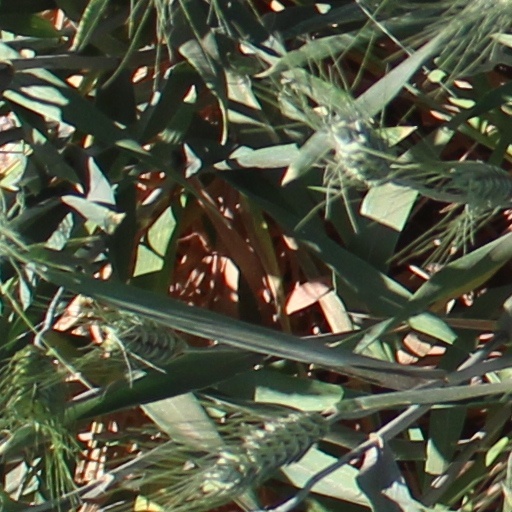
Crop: wheat